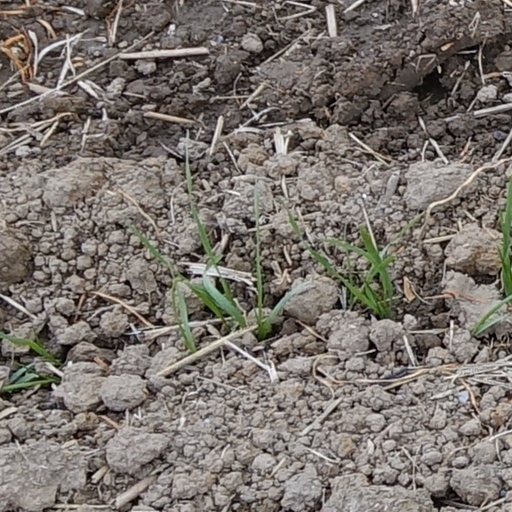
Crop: wheat